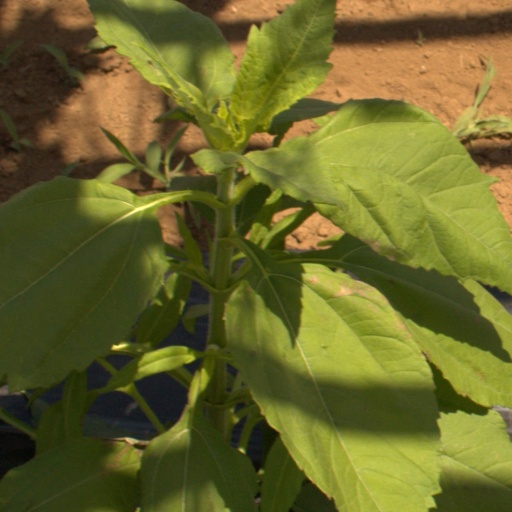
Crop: Jerusalem artichoke